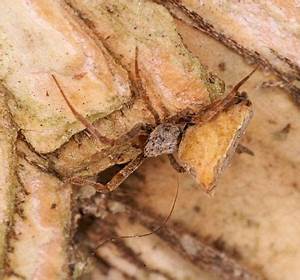
Label: ragno